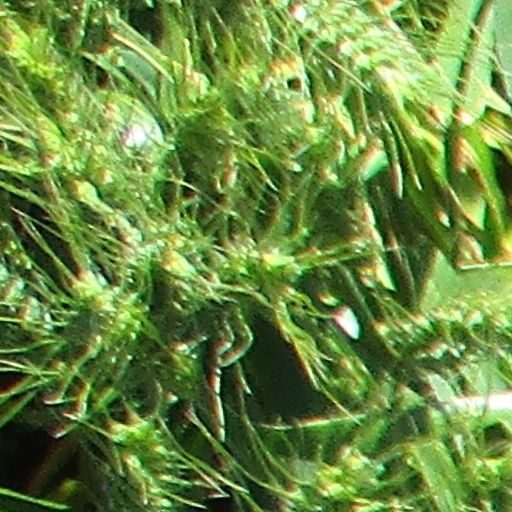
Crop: wheat